Upton Sinclair Presents William Fox

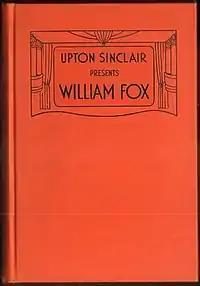

Upton Sinclair Presents William Fox is a 1933 non-fiction work by the American writer Upton Sinclair. Sinclair based the book on a series of interviews he had conducted with William Fox, a former Hollywood film tycoon. The title was a reference to the screen credit "William Fox Presents" which appeared at the start of films.